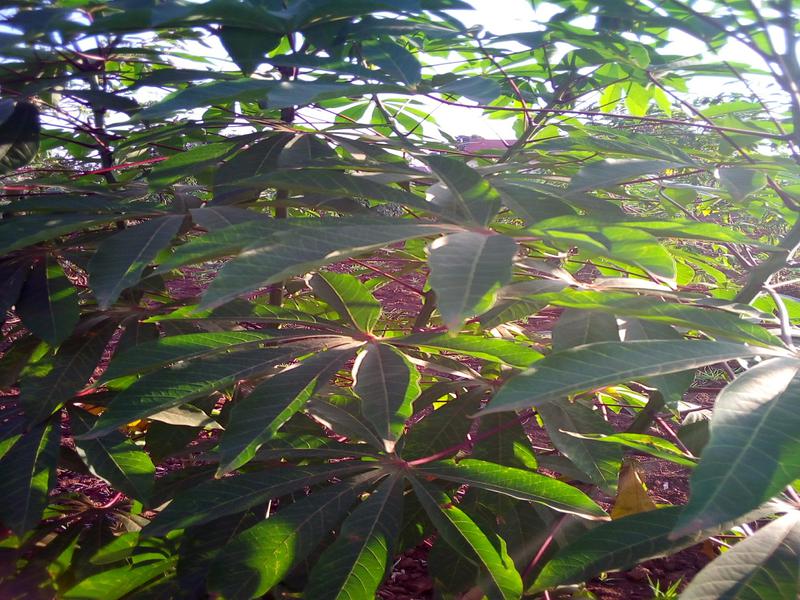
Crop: cassava
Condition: healthy